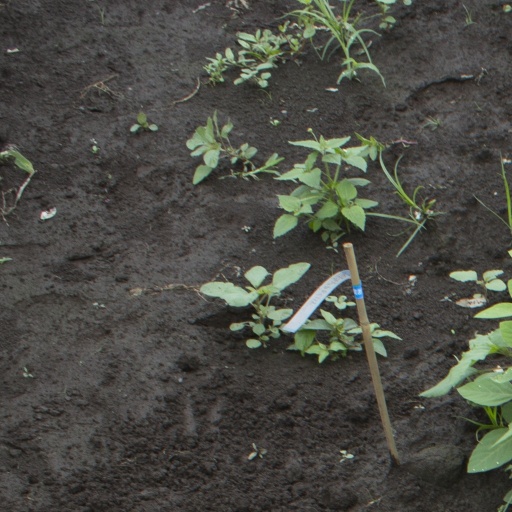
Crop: soybean